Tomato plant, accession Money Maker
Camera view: bottom (45 deg); turntable rotation: 60 degrees
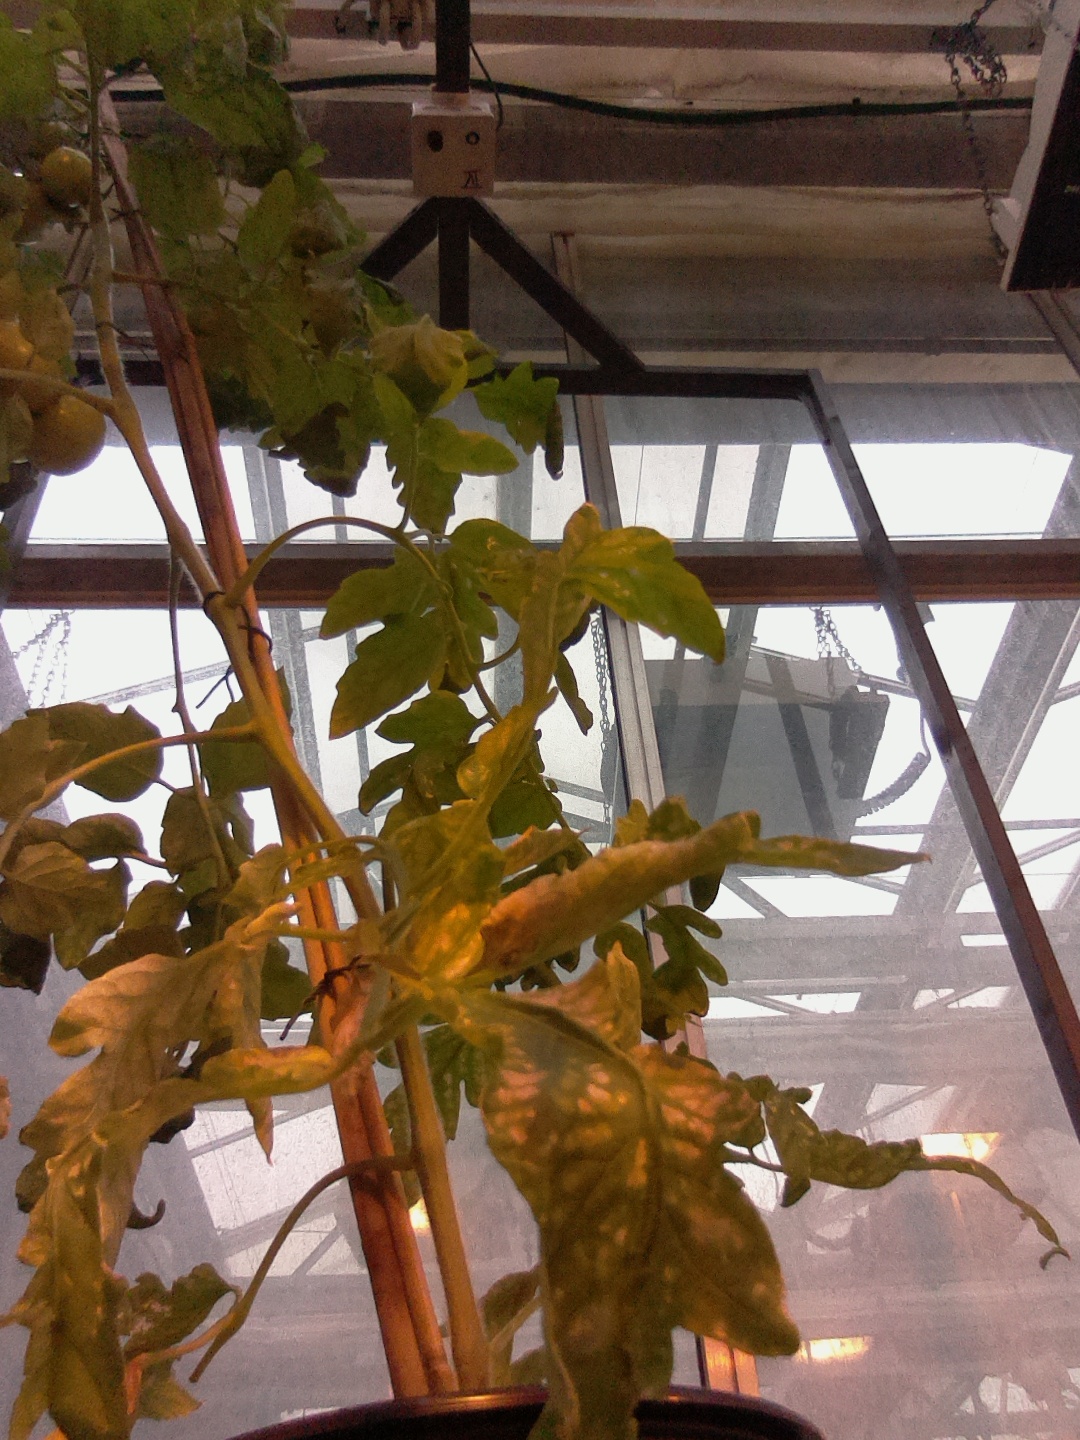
BBCH growth stage 76: 60%-70% of final fruit size